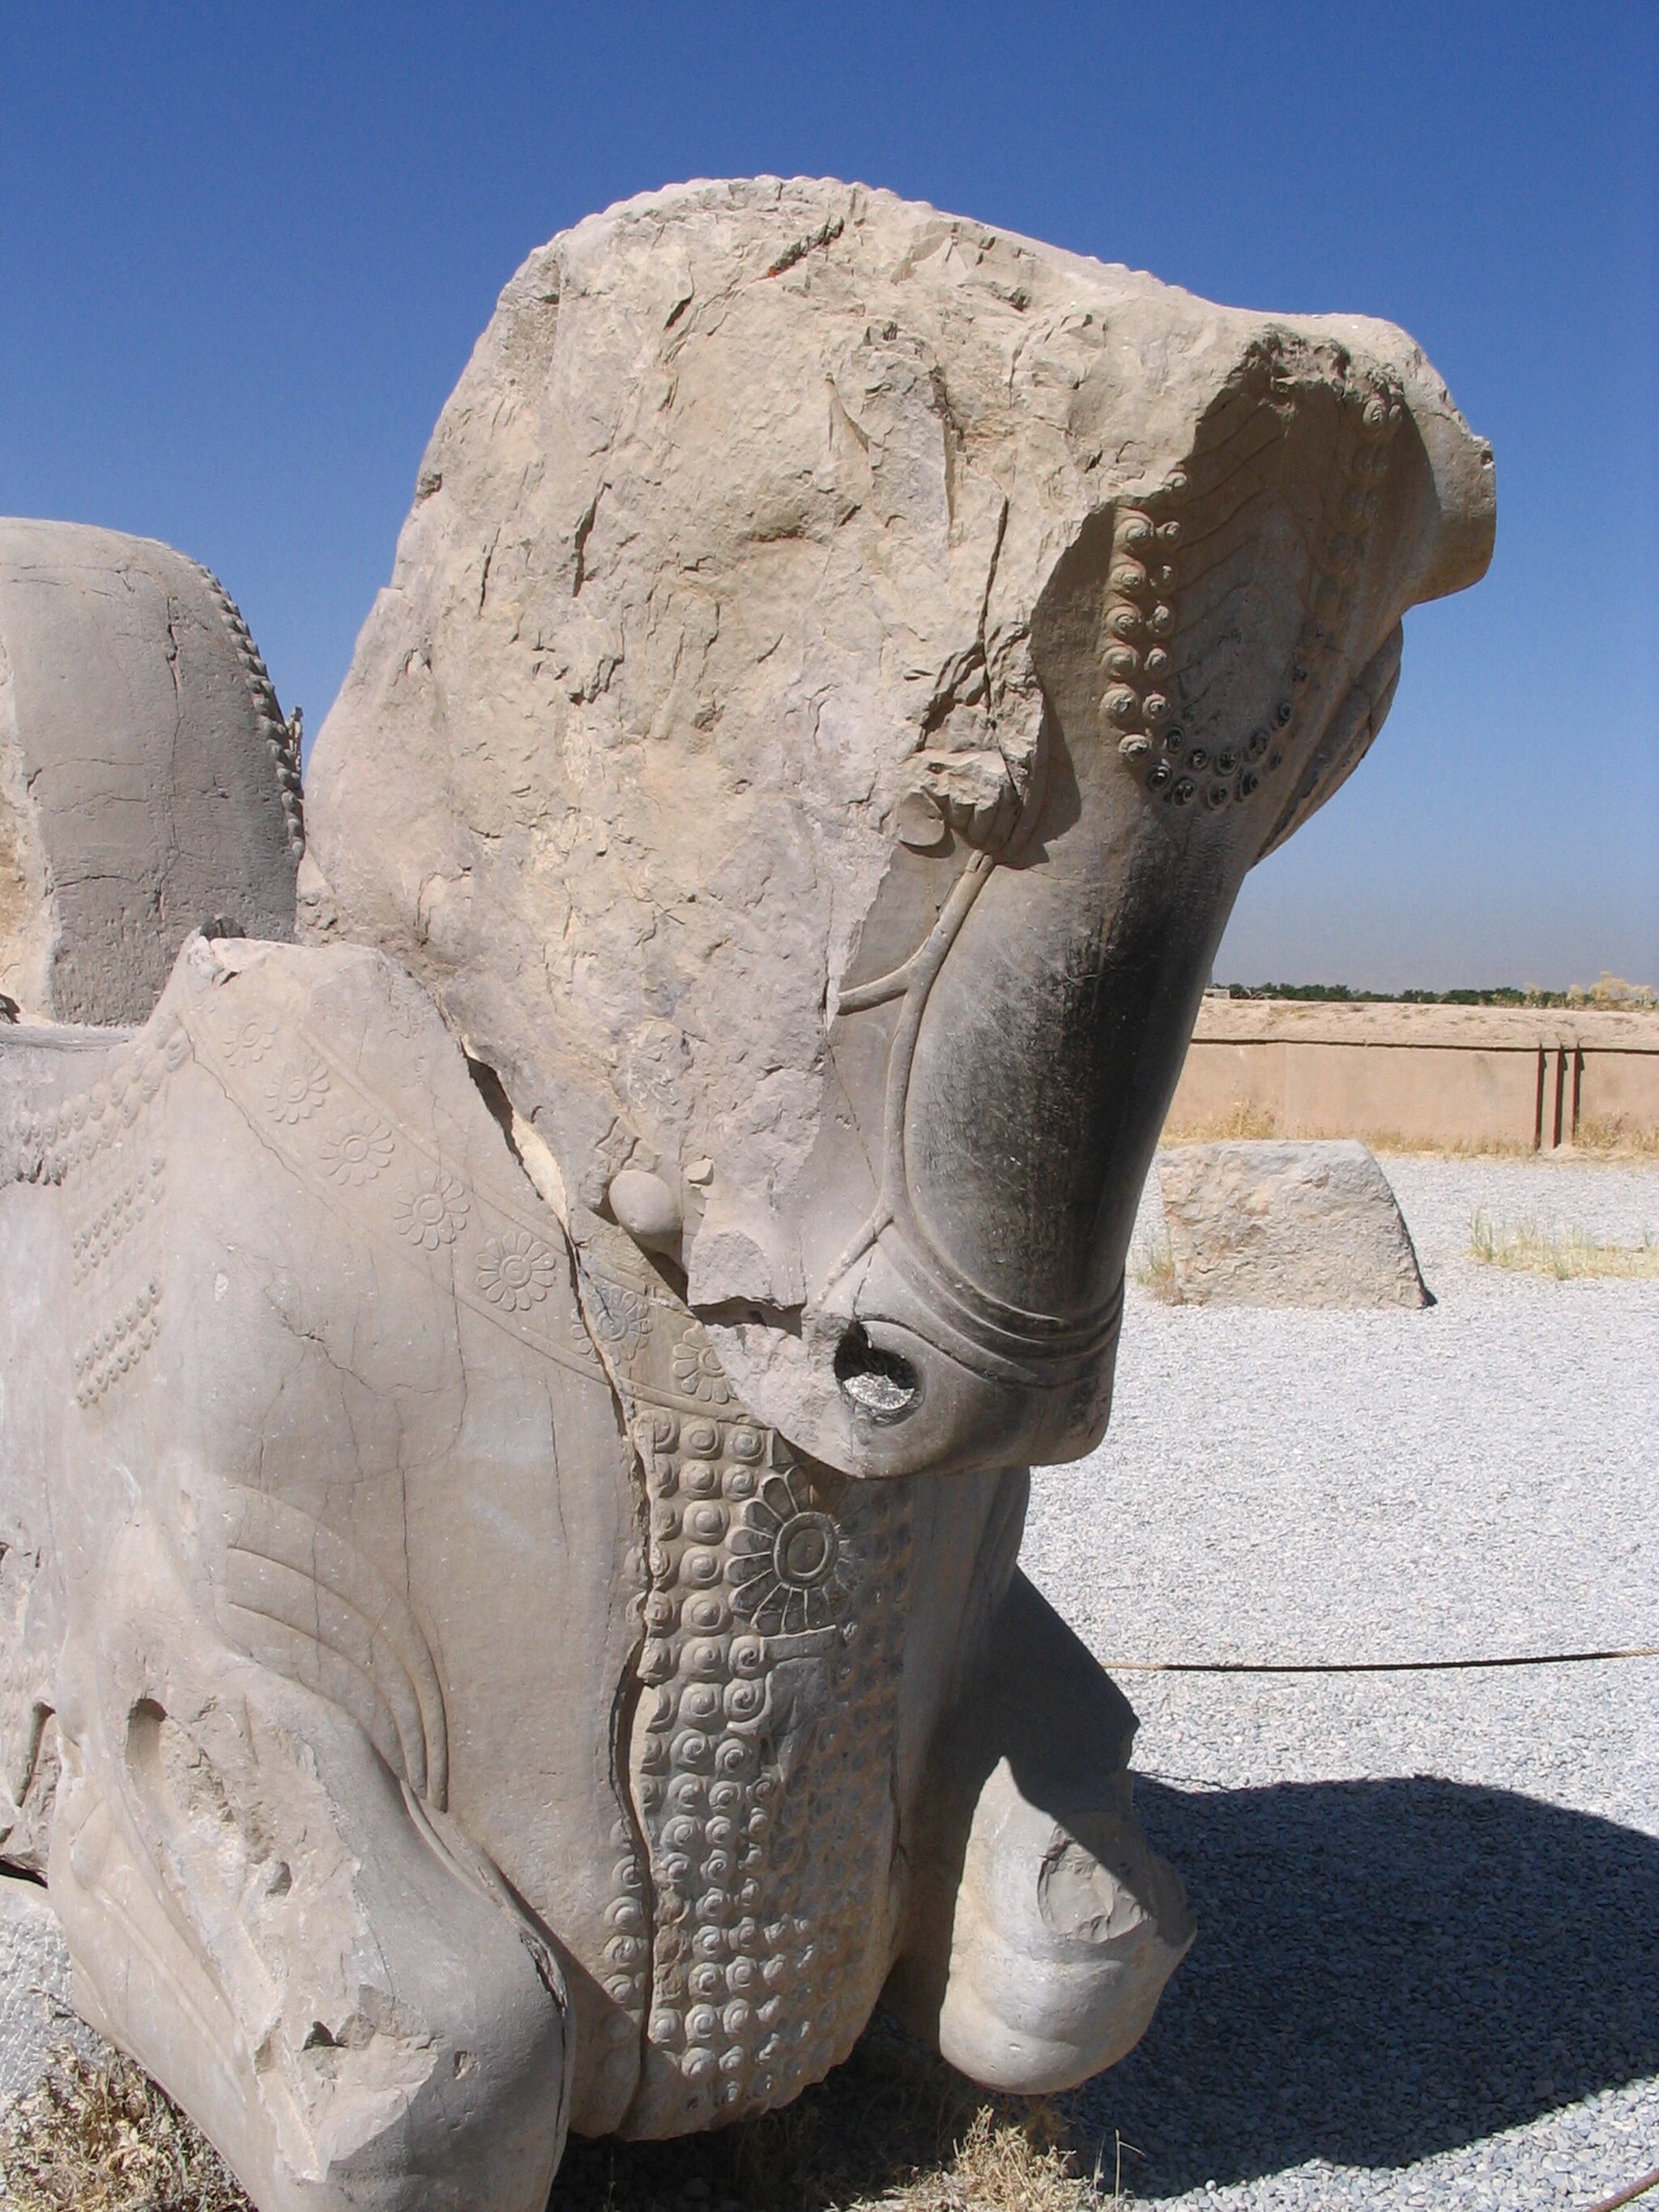
Title: Ruins of Persepolis 29
Description: Ancient Persian city of Persepolis
Date: 2005-06-08 13:09
Categories: Taken with Canon PowerShot A75, Flickr images reviewed by File Upload Bot (Magnus Manske), Bull capitals in Persepolis, Files with coordinates missing SDC location of creation, 2005 in Persepolis